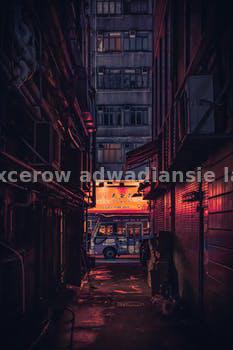
Label: Watermark